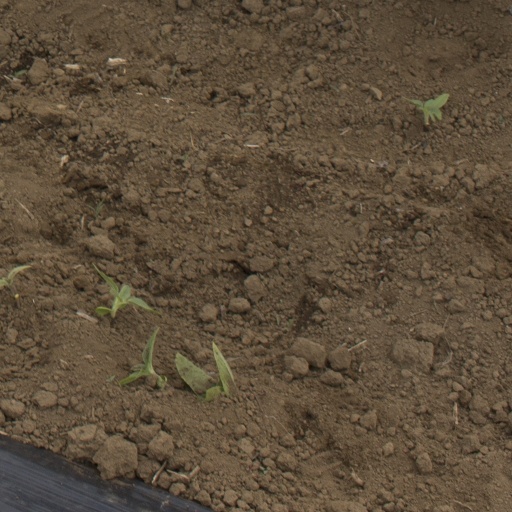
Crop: Jerusalem artichoke